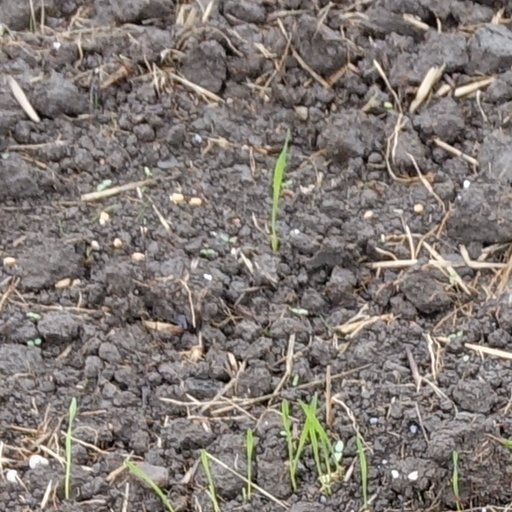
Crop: wheat